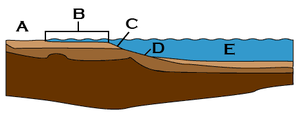
Kontinentalsokkel
Tværsnit af kontinenternes møde med oceanerne. A: Kyst, B: Kontinentalsoklen, C: Kontinentalskrænten, D: kontinentalhævningen, E: Oceanbund.
Kontineltalsoklen er den del af et kontinent, som befinder sig under havets overflade. Man beregner som regel kontinentets udstrækning ud til 200 meters vanddybde, fordi kontinentalskrænten oftest begynder dér. Der er dog store variationer, spændende lige fra en skrænt, der begynder ret uden for kysten, til én, der ligger mange hundrede kilometer ude og ved en vanddybde på ca. 700 m.